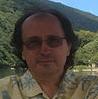
Age: 51